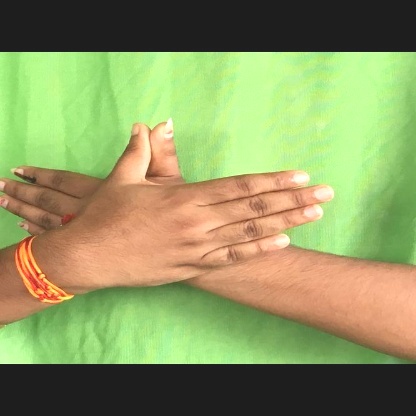
Mudra: Garuda